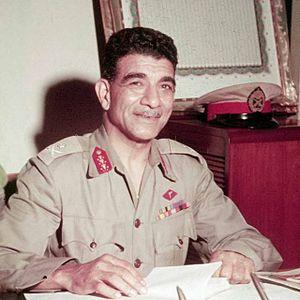
Mohammed Naguib, dont le nom complet est Mohammed Naguib Youssef Kotp Elkashlan, né le 19 février 1901 à Khartoum et mort le 28 août 1984 au Caire, est un militaire et homme d'État égyptien. Il est le premier président de la République d'Égypte. Il occupe ce poste depuis la proclamation de la République le 18 juin 1953 au 14 novembre 1954.